Pokémon Crystal

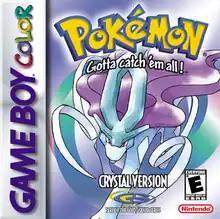
Box art for "Pokémon Crystal", depicting the legendary Pokémon Suicune

is a role-playing video game developed by Game Freak and published by Nintendo for the Game Boy Color, released in Japan in December 2000 and internationally throughout 2001. Serving as an enhanced edition of the 1999 titles "Pokémon Gold" and "Silver", it is the final entry in the second generation of the Pokémon game series. The game introduced several new features, including additional story elements, a Battle Tower area, the option to play as a female protagonist, animated Pokémon sprites during battles, and various minor improvements. The Japanese version of the game also utilized the capabilities of the Mobile Adapter GB, a peripheral that allowed players to trade and battle over cell phones and a paid subscription service called "Mobile System GB". These enhancements were made possible by the Game Boy Color’s improved hardware, making "Crystal" the first game in the series to be incompatible with the original Game Boy.